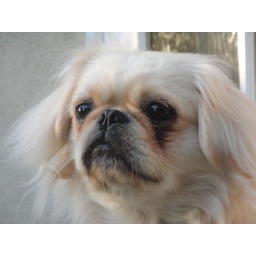
My dog Dandelion sitting on the porch, doing the same thing as depicted in the Kitty Wonder series and the Puppy Wonder series.